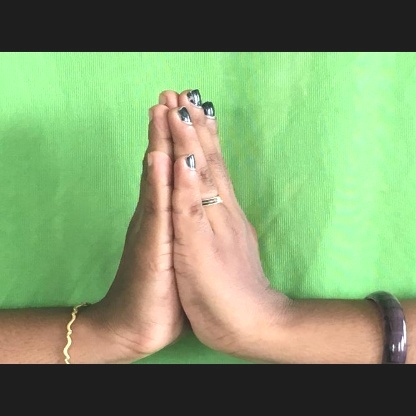
Mudra: Anjali